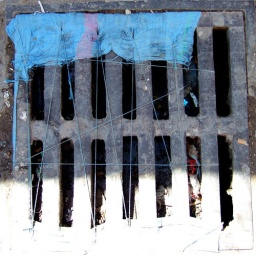
blue over troubled water